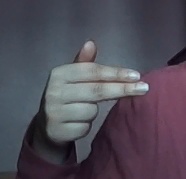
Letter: ghain